6th Marine Regiment

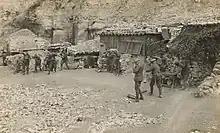
Men of the 6th Marine Regiment at the front, responding to a gas alarm at Verdun, France, April 30, 1918.

The 4th Brigade was ordered to shore up crumbling French lines near Château-Thierry in late May 1918. The 6th Marines took up positions southwest of Belleau Wood, then it was ordered to seize the town of Bouresches and to clear the southern half of Belleau Wood itself on 6 June. These attacks were the beginning of a month-long struggle that eventually became a landmark battle for the U.S. Marine Corps. Colonel Catlin was severely wounded not long after the first waves went over the top; his replacement was Lieutenant Colonel Harry Lee, who would command the regiment for the rest of the war. Gunnery Sergeant Fred W. Stockham voluntarily gave up his own gas mask to a platoonmate and was later awarded a posthumous Medal of Honor for that action. Regimental dentist Weedon Osborne was also awarded a posthumous Medal of Honor. Regimental losses in this sector were 2,143 over 40 days. In recognition of the "brilliant courage, vigor, spirit, and tenacity of the Marines", the French government awarded Marine units at Belleau Wood the Croix de Guerre with Palm and renamed Belleau Wood "Bois de la Brigade de Marine."